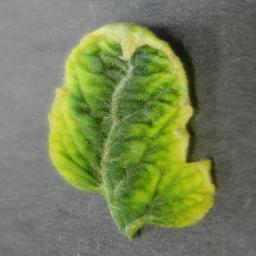
Label: Tomato___Tomato_Yellow_Leaf_Curl_Virus